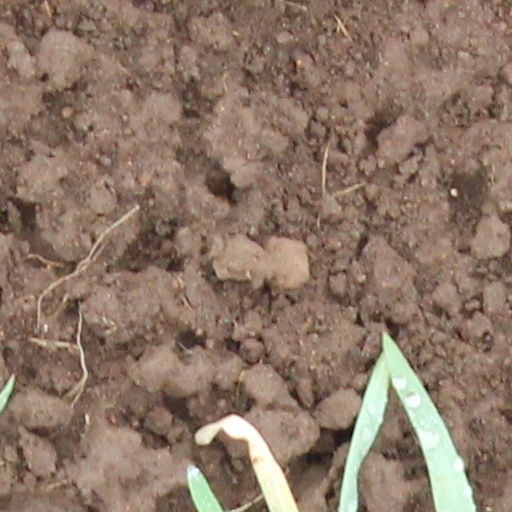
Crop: wheat